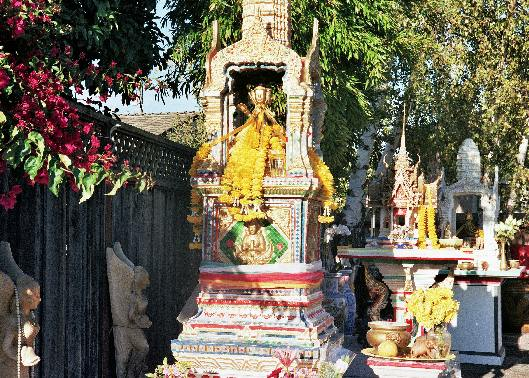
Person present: No